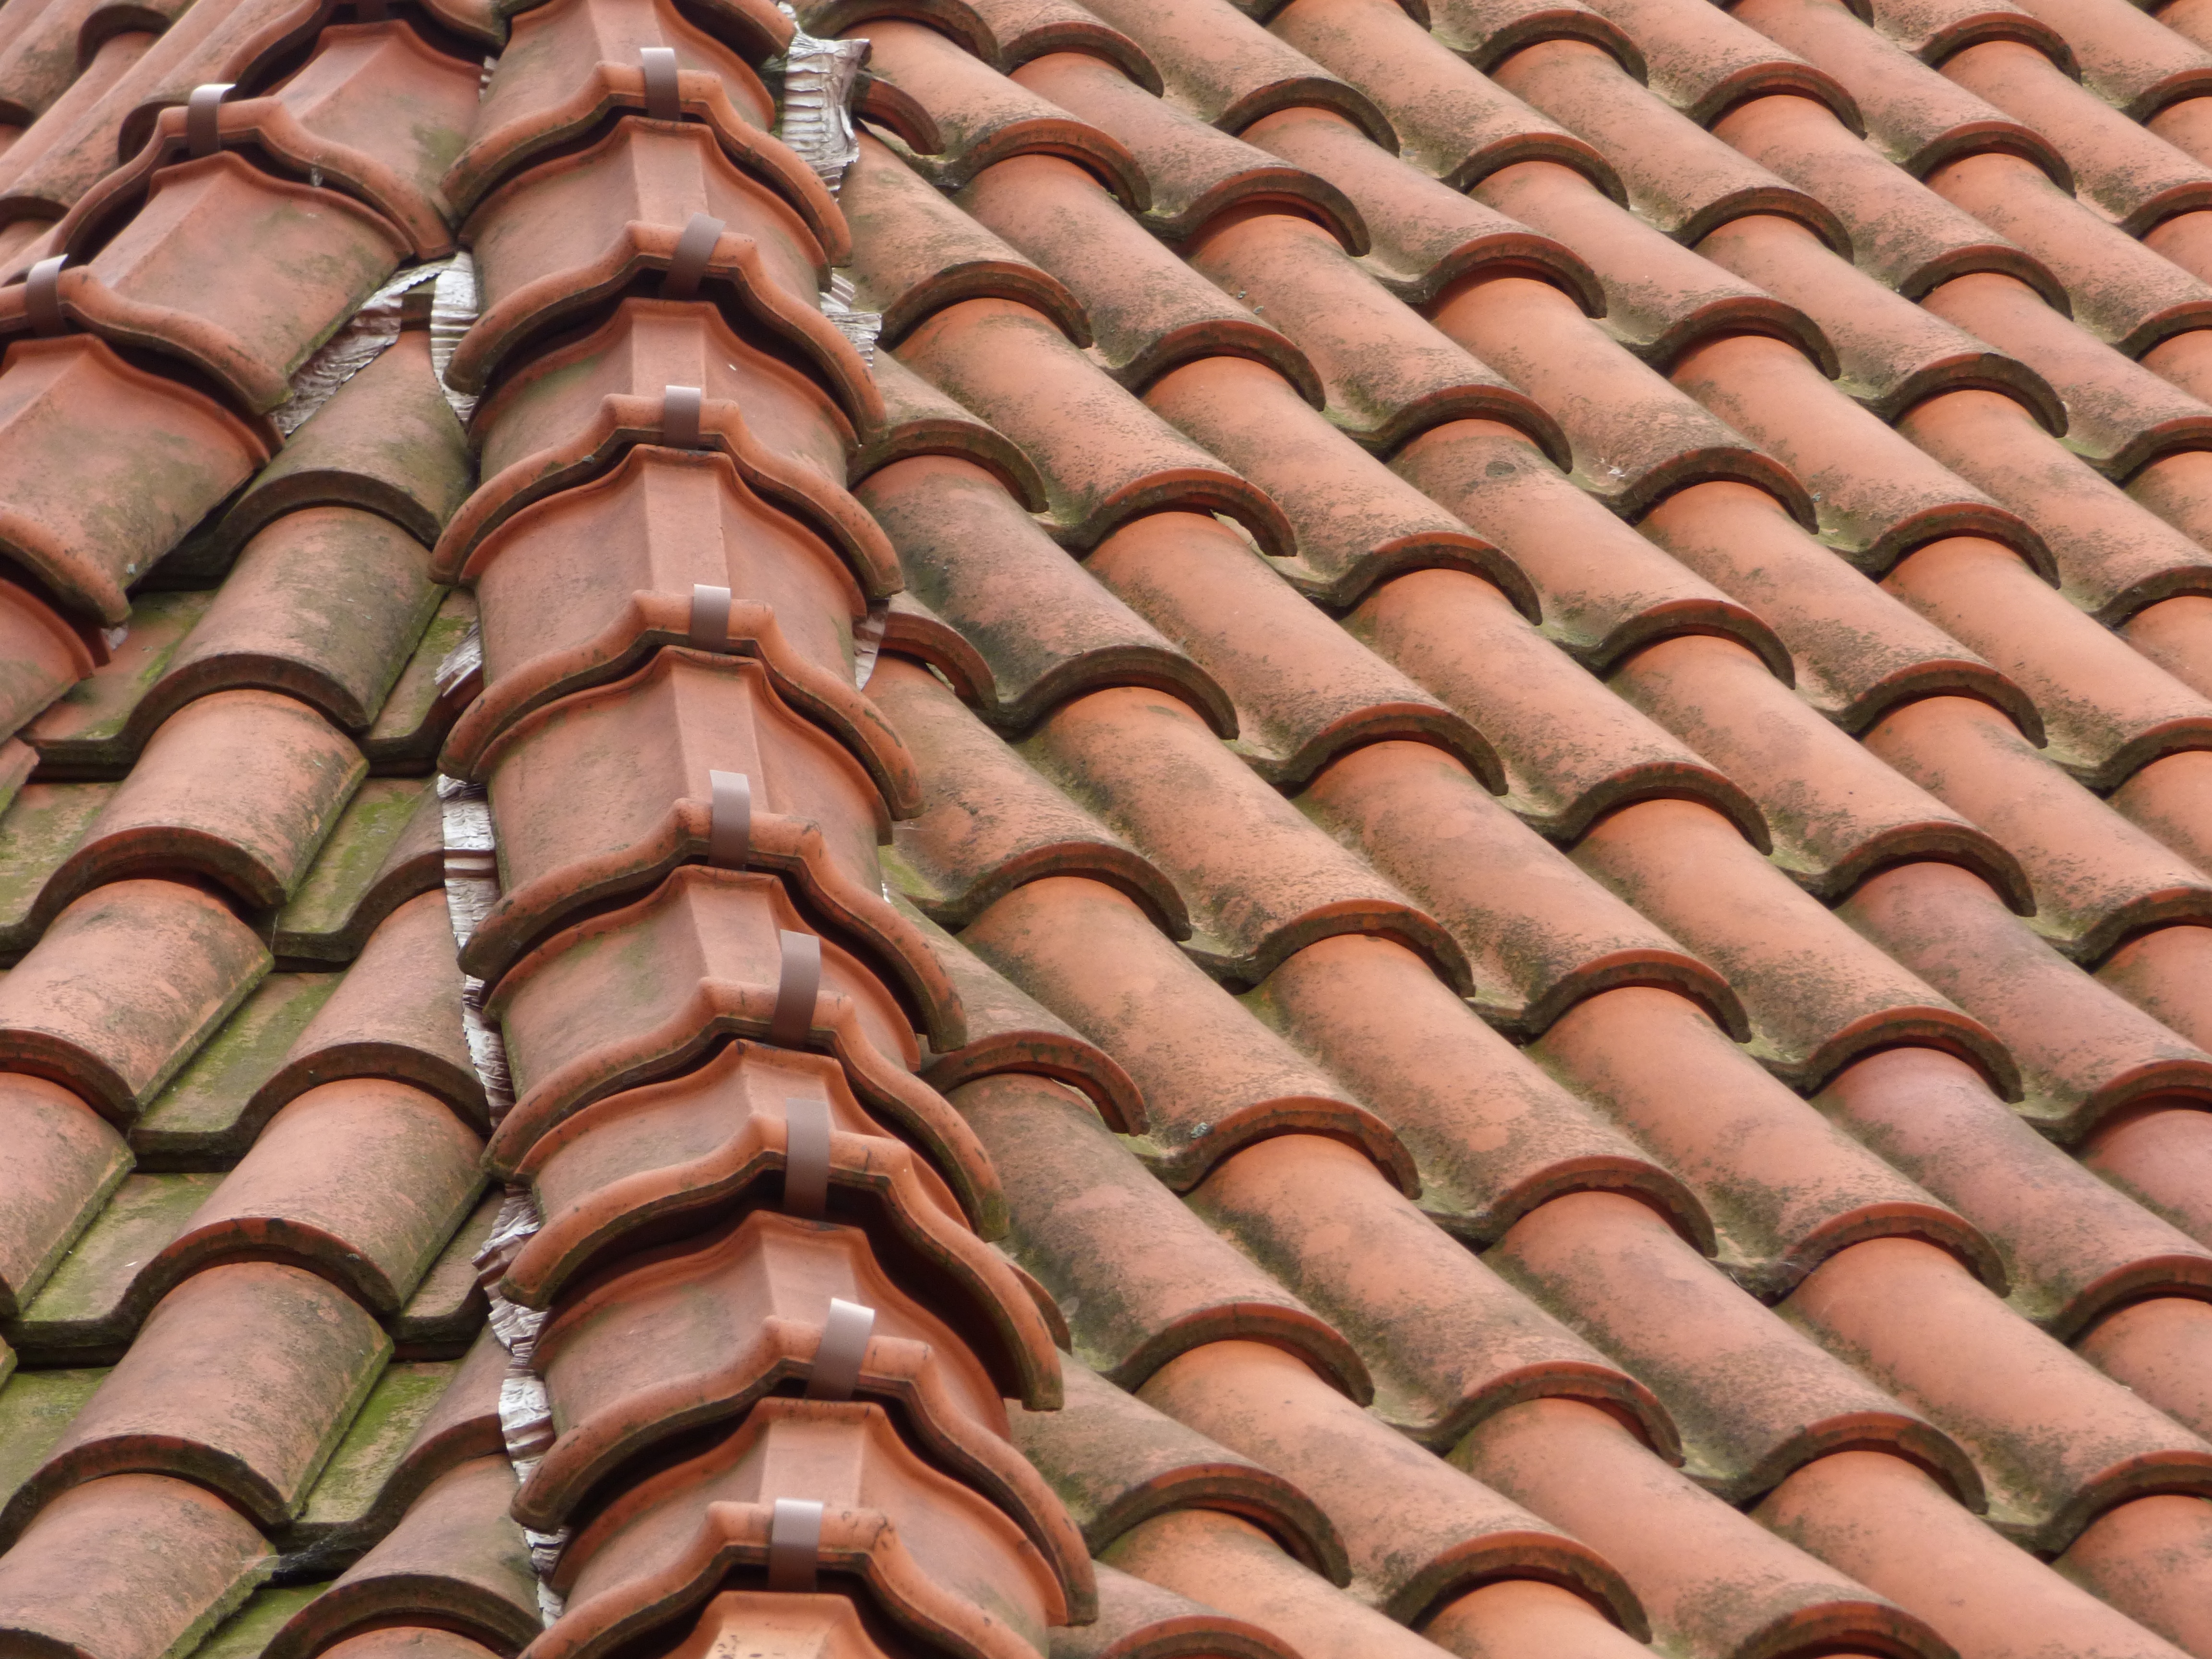
structure, wood, texture, old, wall, tile, brick, material, sculpture, art, temple, tiles, carving, cover, the roof of the, flooring, window covering, outdoor structure, wielospadowy